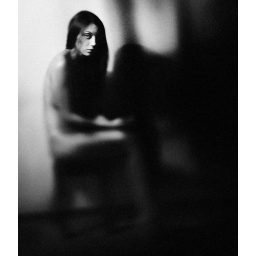
Lonely woman sitting on the chair in the dark room with shadows